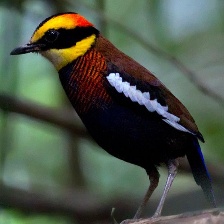
Species: BANDED PITA
Scientific name: HYDRORNIS GUAJANA